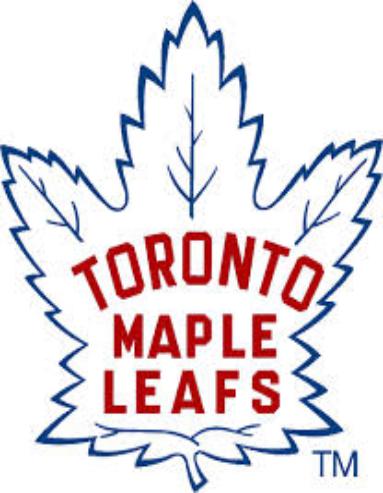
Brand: Maple
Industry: Electronic